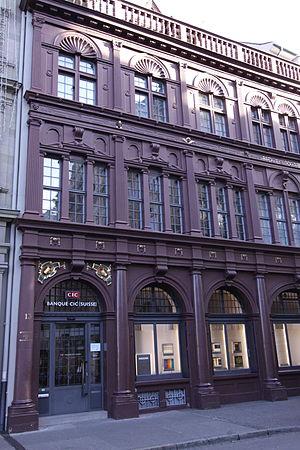
Guilde des Viticulteurs (Geltenzunft), Marktplatz 13, Bâle
Cette liste présente les biens culturels d'importance nationale dans le canton de Bâle-Ville. Cette liste correspond à l'édition 2009 de l'Inventaire Suisse des biens culturels d'importance nationale pour le canton de Bâle-Ville. Il est trié par commune et inclus : 70 bâtiments séparés, 32 collections et 3 sites archéologiques.